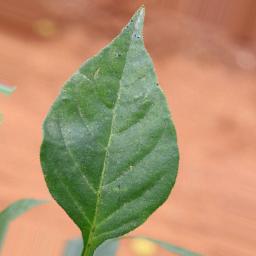
Label: healthy